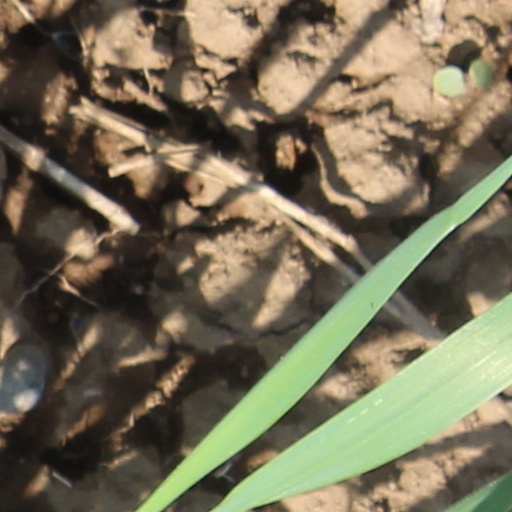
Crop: wheat